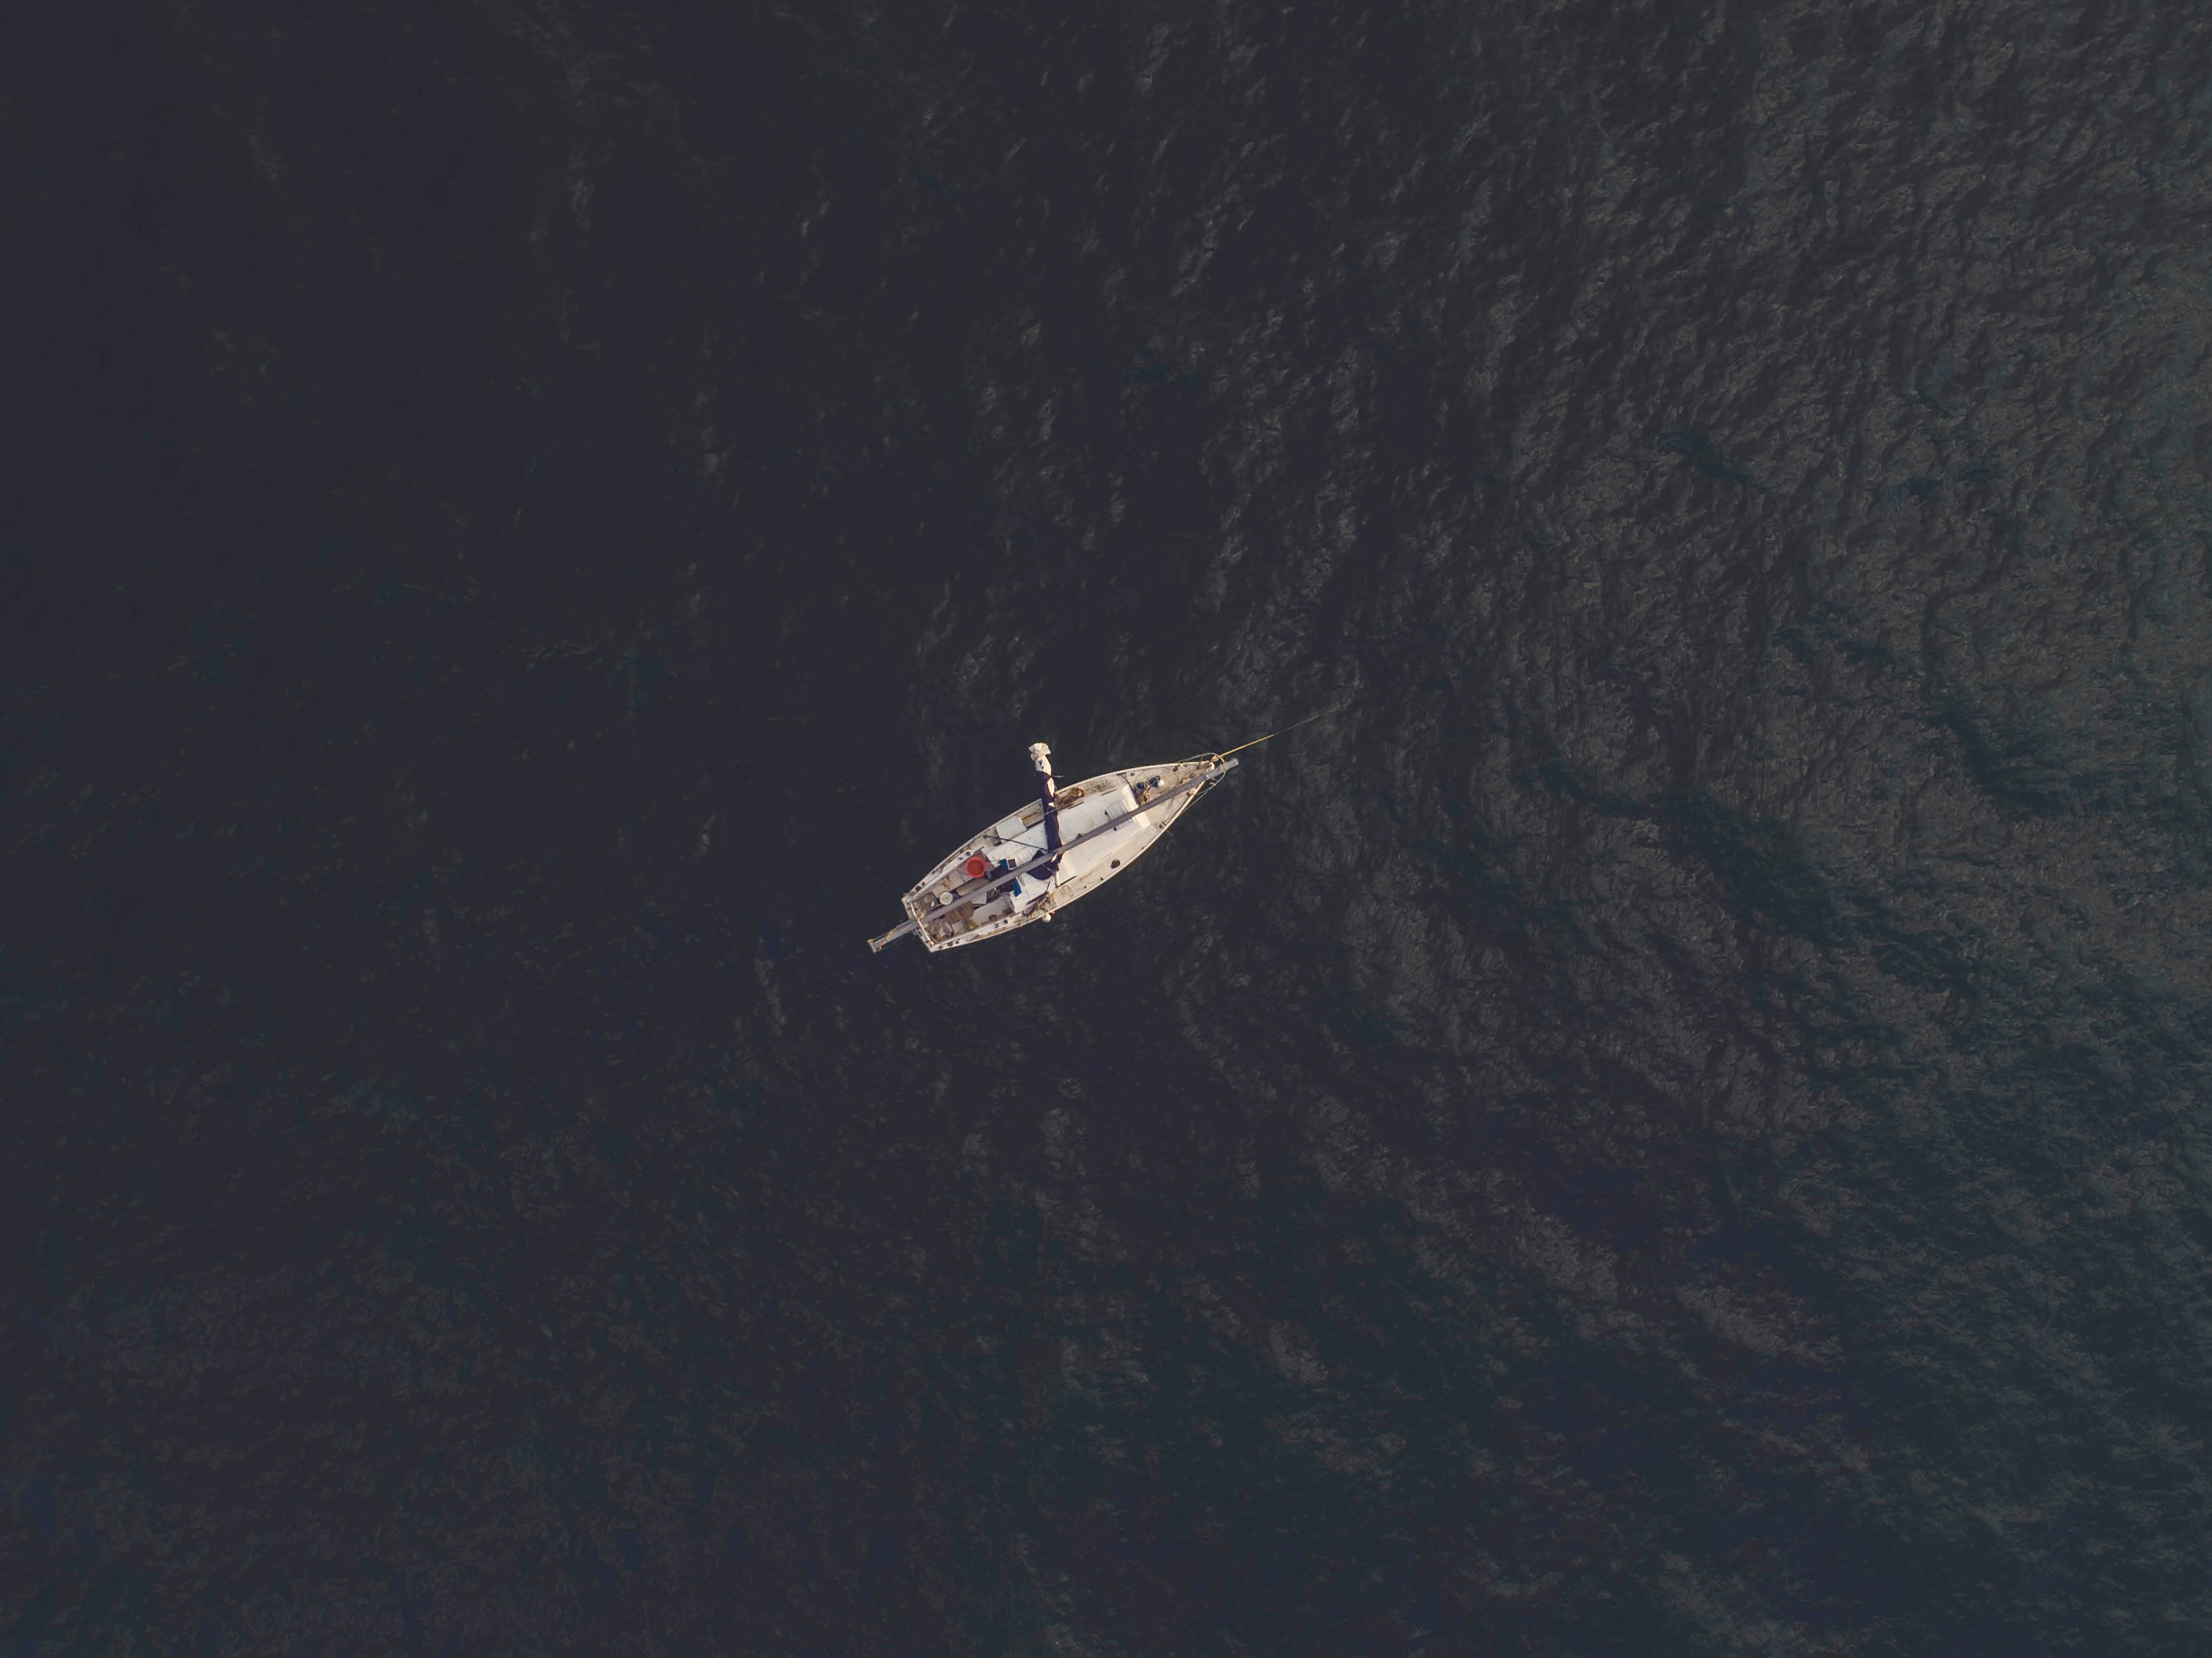
vehicle, space